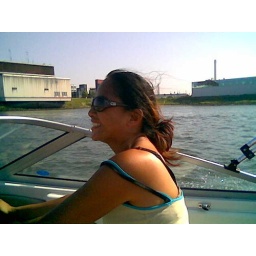
Always on the road by boot,by plain,by car,walking the dog